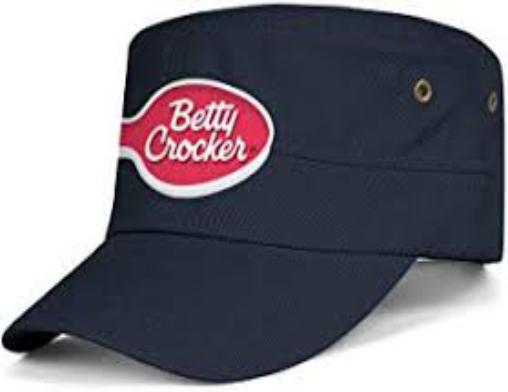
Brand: Betty Crocker
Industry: Clothes